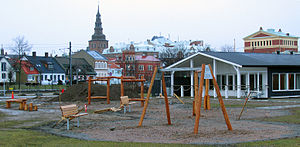
Legeplads
Legeplads under opbygning i Ystad.
En legeplads er et afgrænset sted udendørs, som er tilrettelagt for at børn kan lege der.